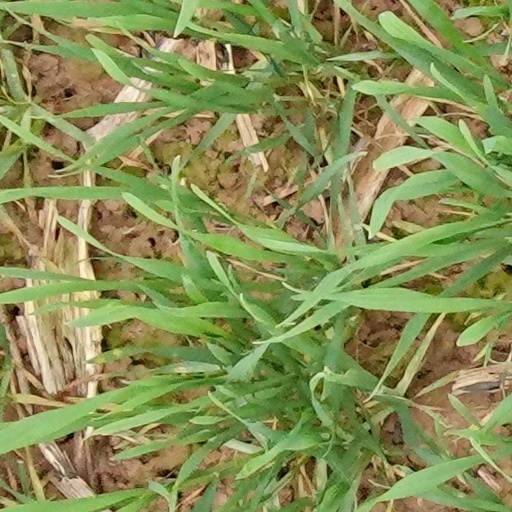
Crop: wheat